Four kingdoms of Daniel

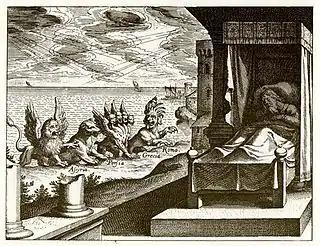
This 1630 engraving of Daniel's vision in chapter 7 by Matthäus Merian follows Jerome's interpretation of the four beasts, but with "Assyria" in place of "Babylon".

Rashi, a medieval rabbi, interpreted the four kingdoms as Nebuchadnezzar ("you are the head of gold"), Belshazzar ("another kingdom lower than you"), Alexander of Macedon ("a third kingdom of copper"), and the Roman Empire ("and in the days of these kings"). Rashi explains that the fifth kingdom that God will establish is the kingdom of the messiah.